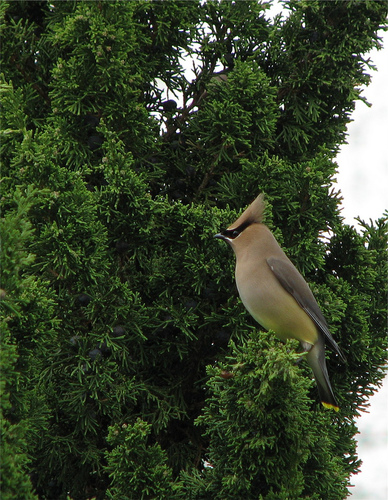
a mostly yellow bird with a black mask and a tall mohawk of feathers.
this bird has a short, black, curved bill, a light brown crown, and a yellow belly.
a small mostly grey bird with a black face, grey breast and green and grey abdomen and vent.
this crested taupe- colored bird has a yellow abdomen and vent, and black accents on its face, wing feathers, and tail feathers.
bird with black eye, brown throat, brownish gray breast, belly and abdomen, and gray wings
this bird is brown with yellow and has a very short beak.
this particular bird has a belly that is brown and gray
this bird has wings that are grey and has a tan belly
this bird has wings that are grey and has a white belly
this bird has wings that are black and has a white belly
Species: Cedar Waxwing